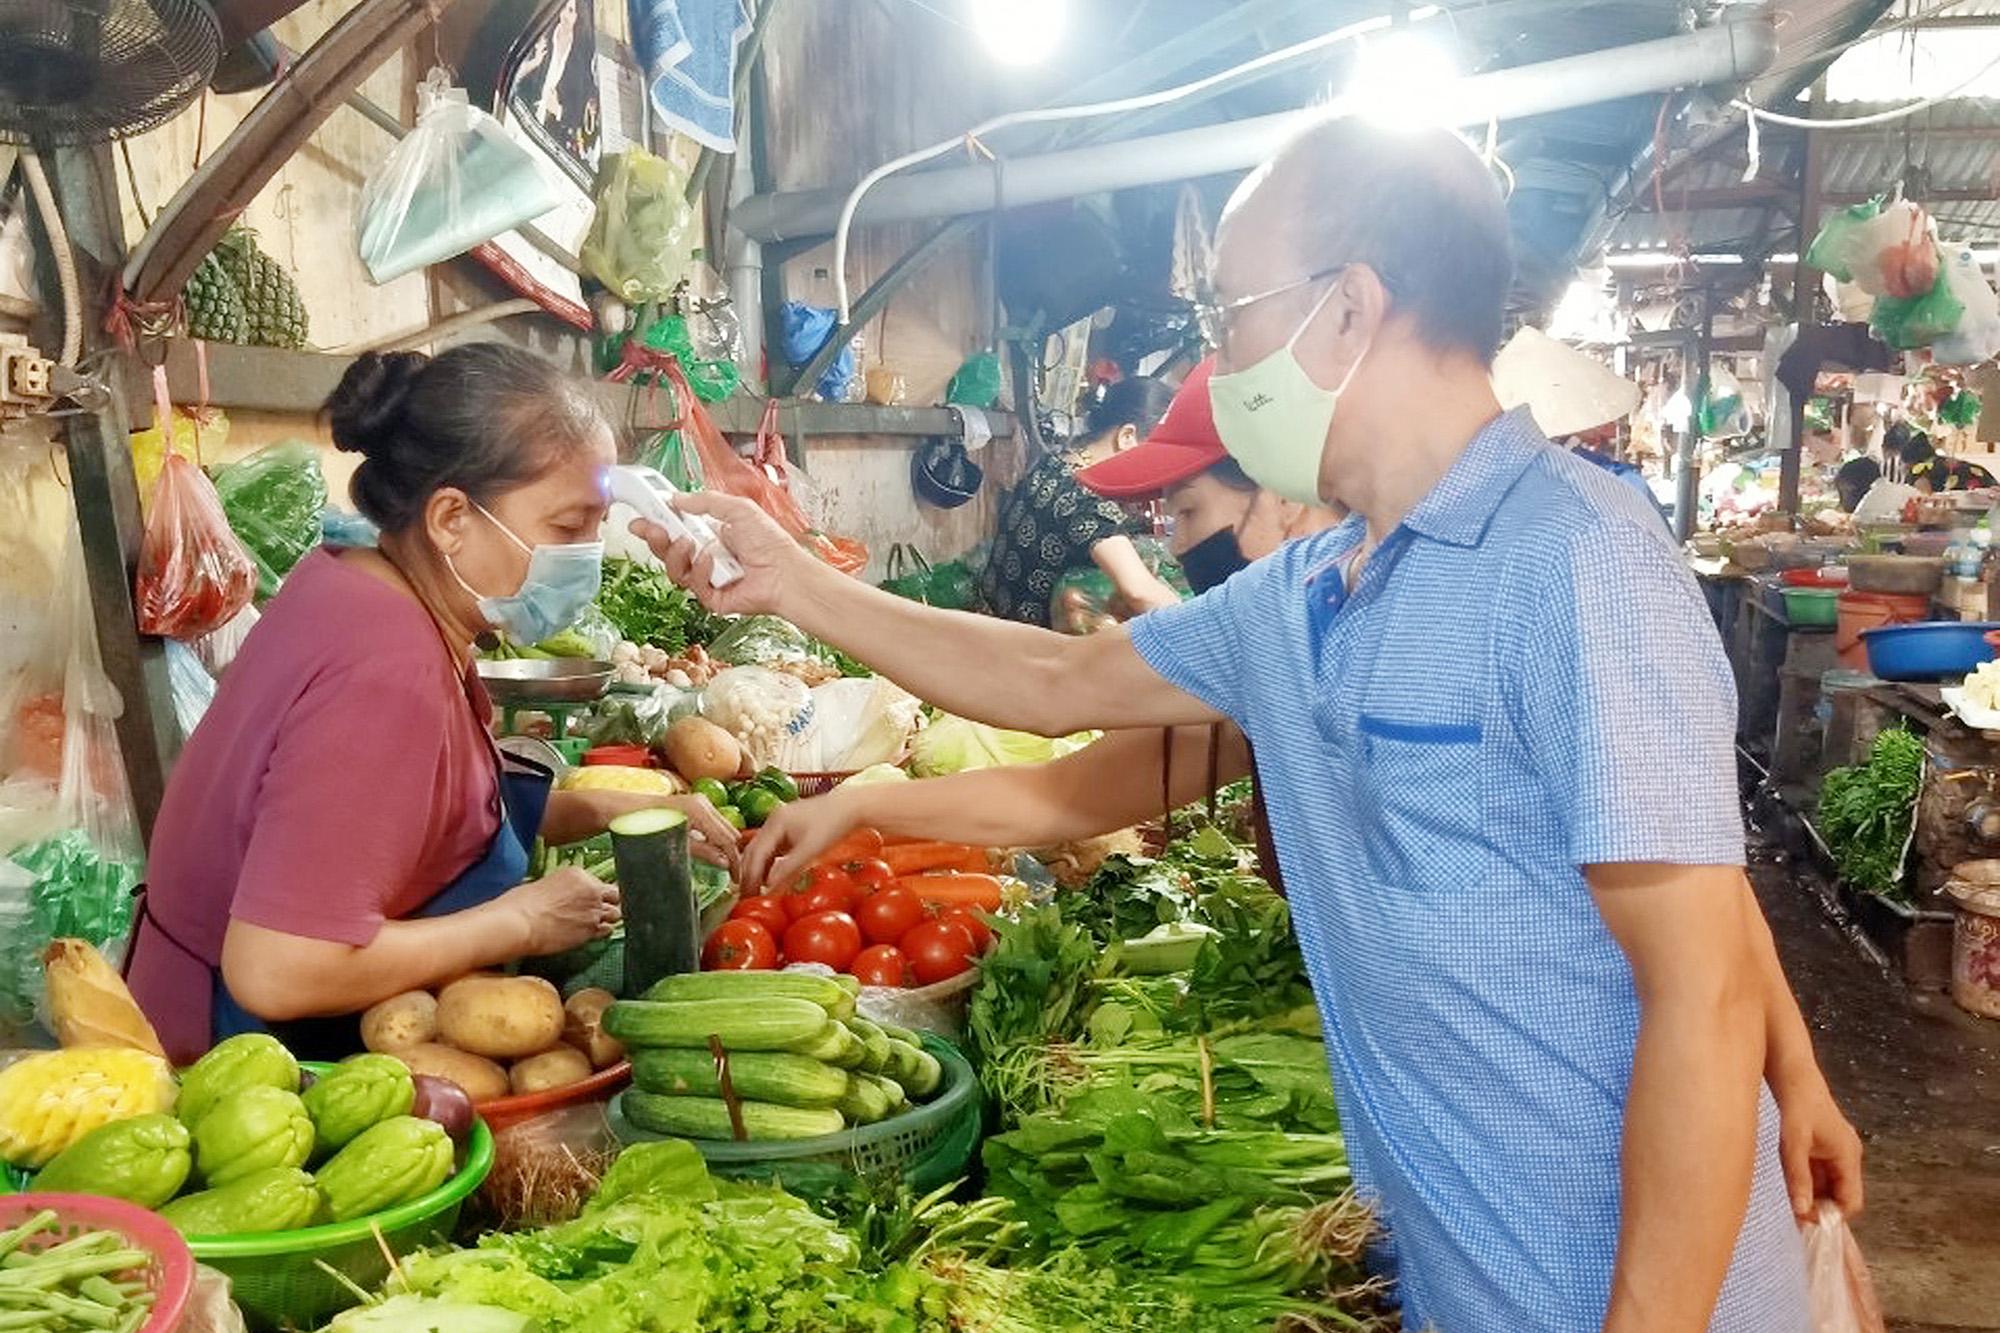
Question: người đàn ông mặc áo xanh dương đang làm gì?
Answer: đang đo thân nhiệt cho người phụ nữ ngồi trong sạp bán rau củ quả